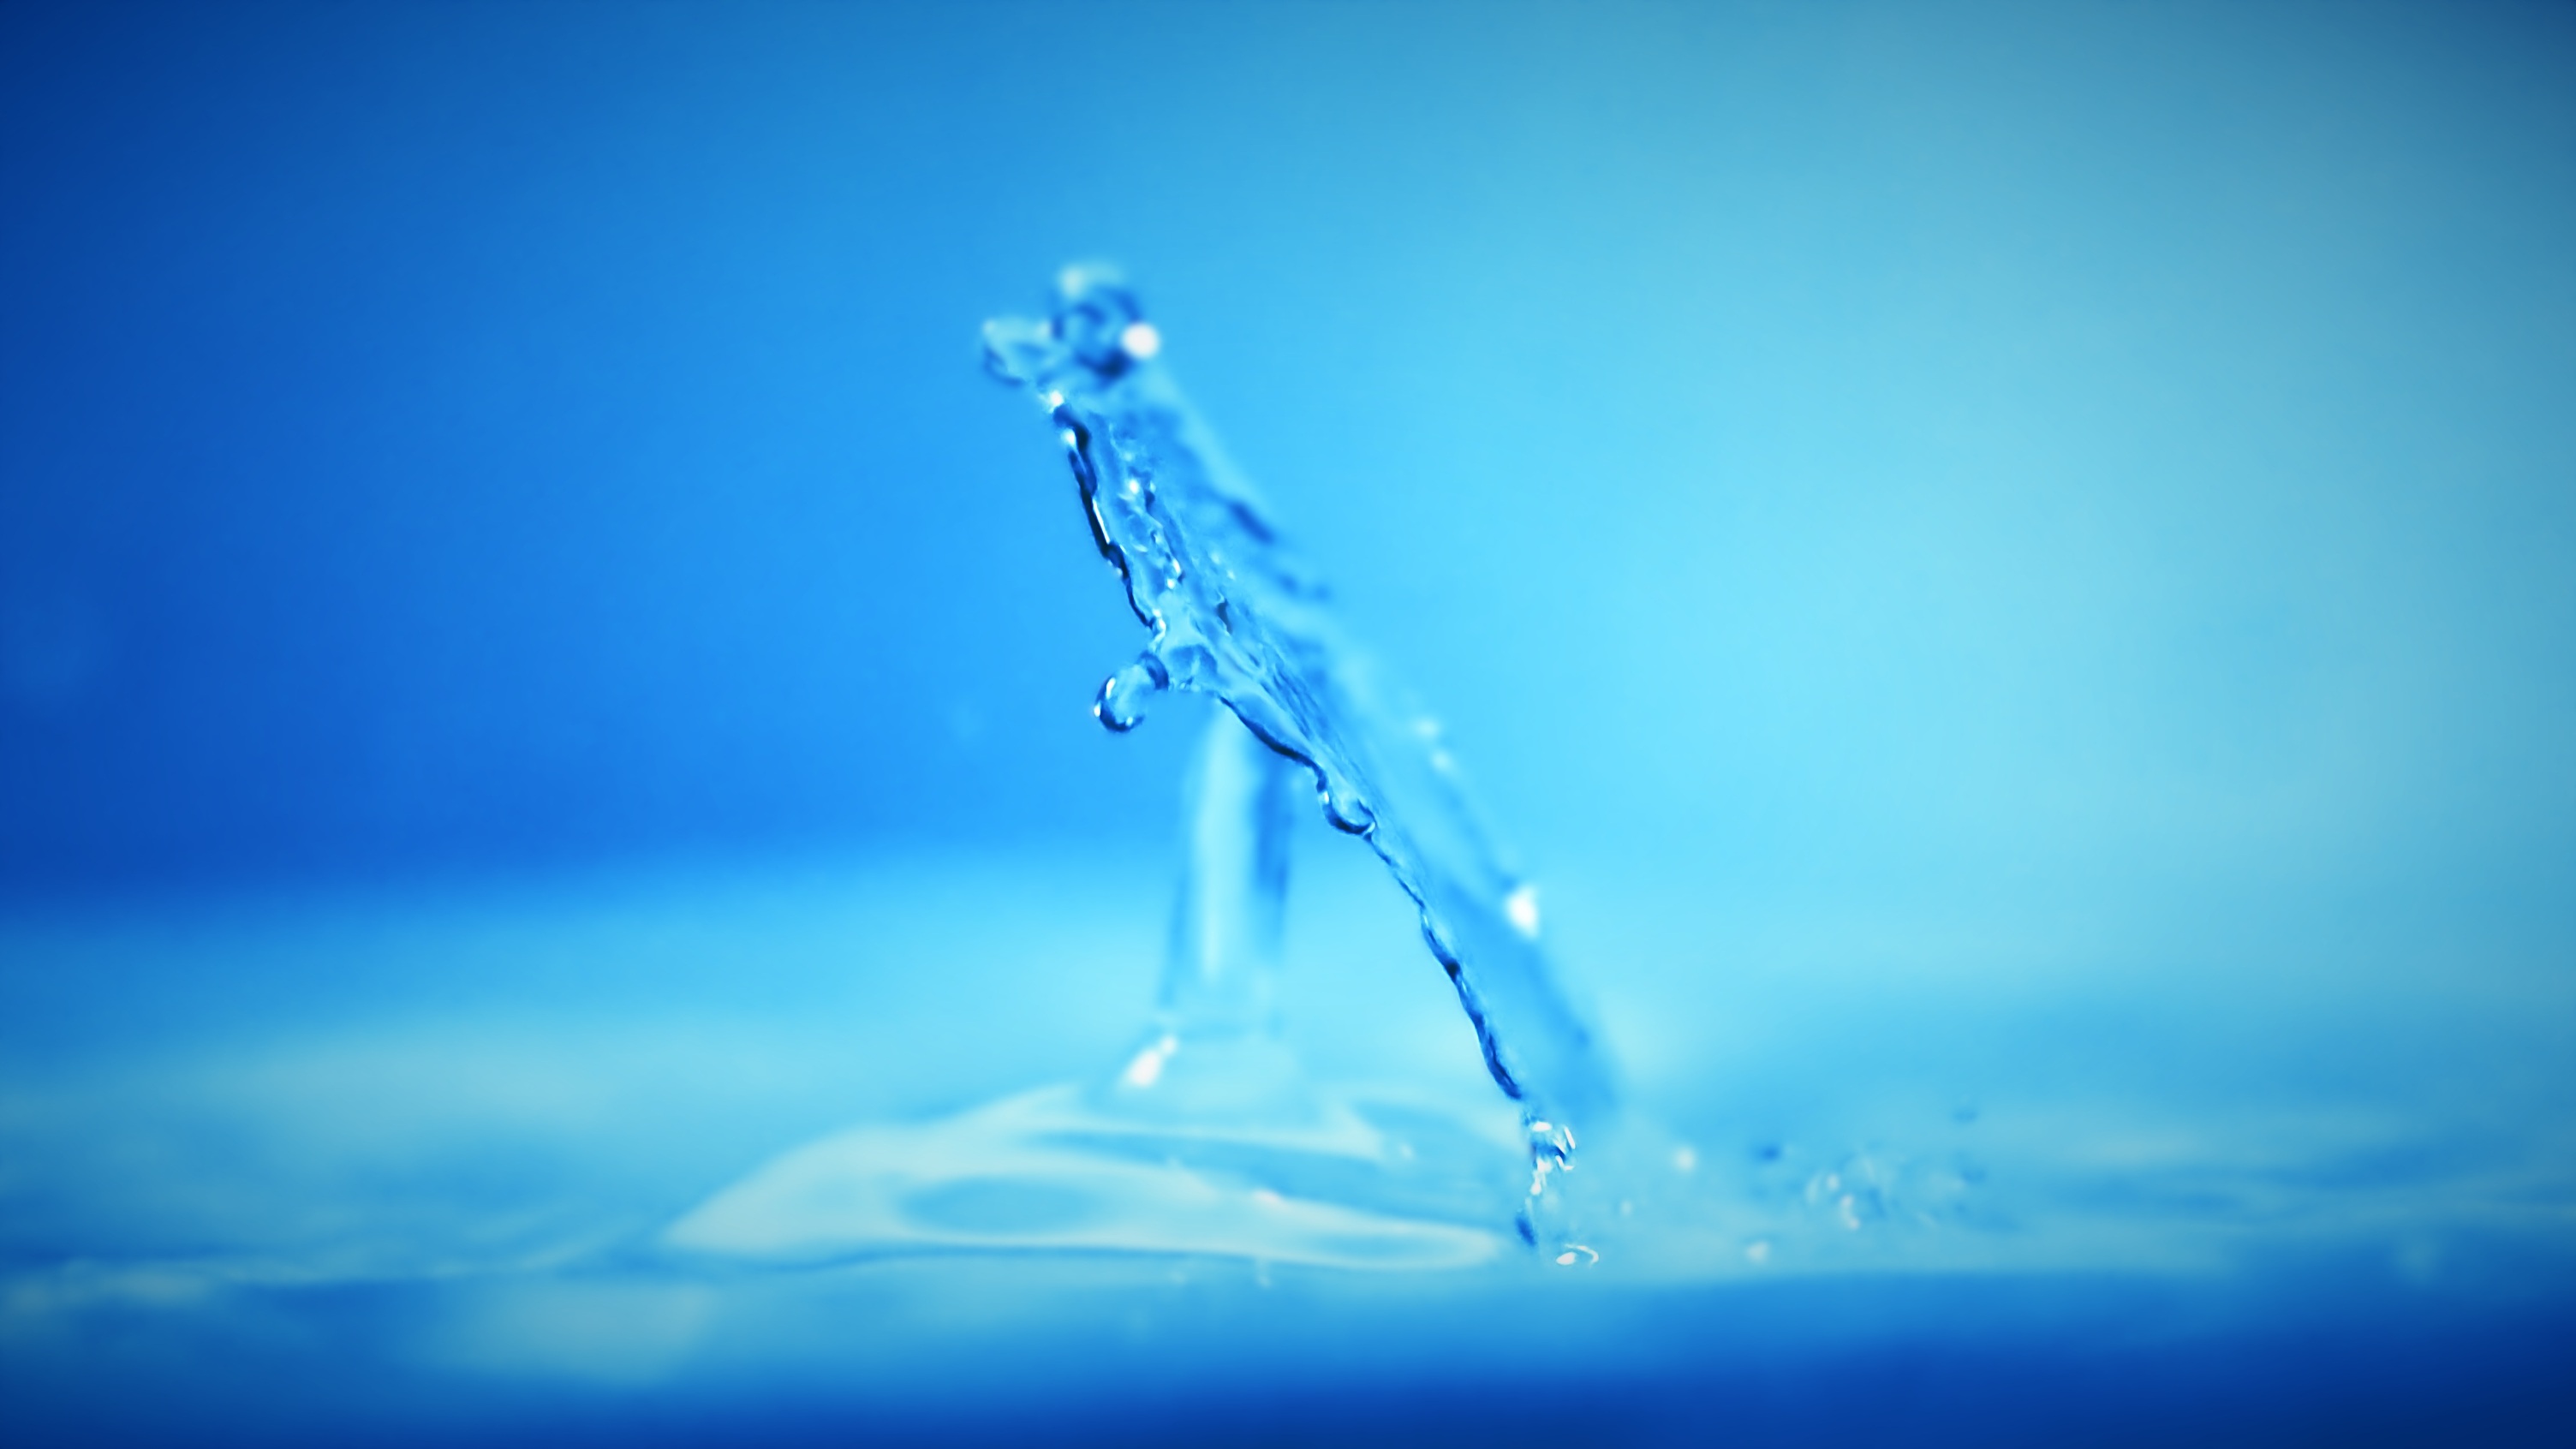
water, liquid, blue, fluid, natural landscape, sky, electric blue, drop, drink, macro photography, Transparent material, landscape, ocean, wind, slope, still life photography, art, liquid bubble